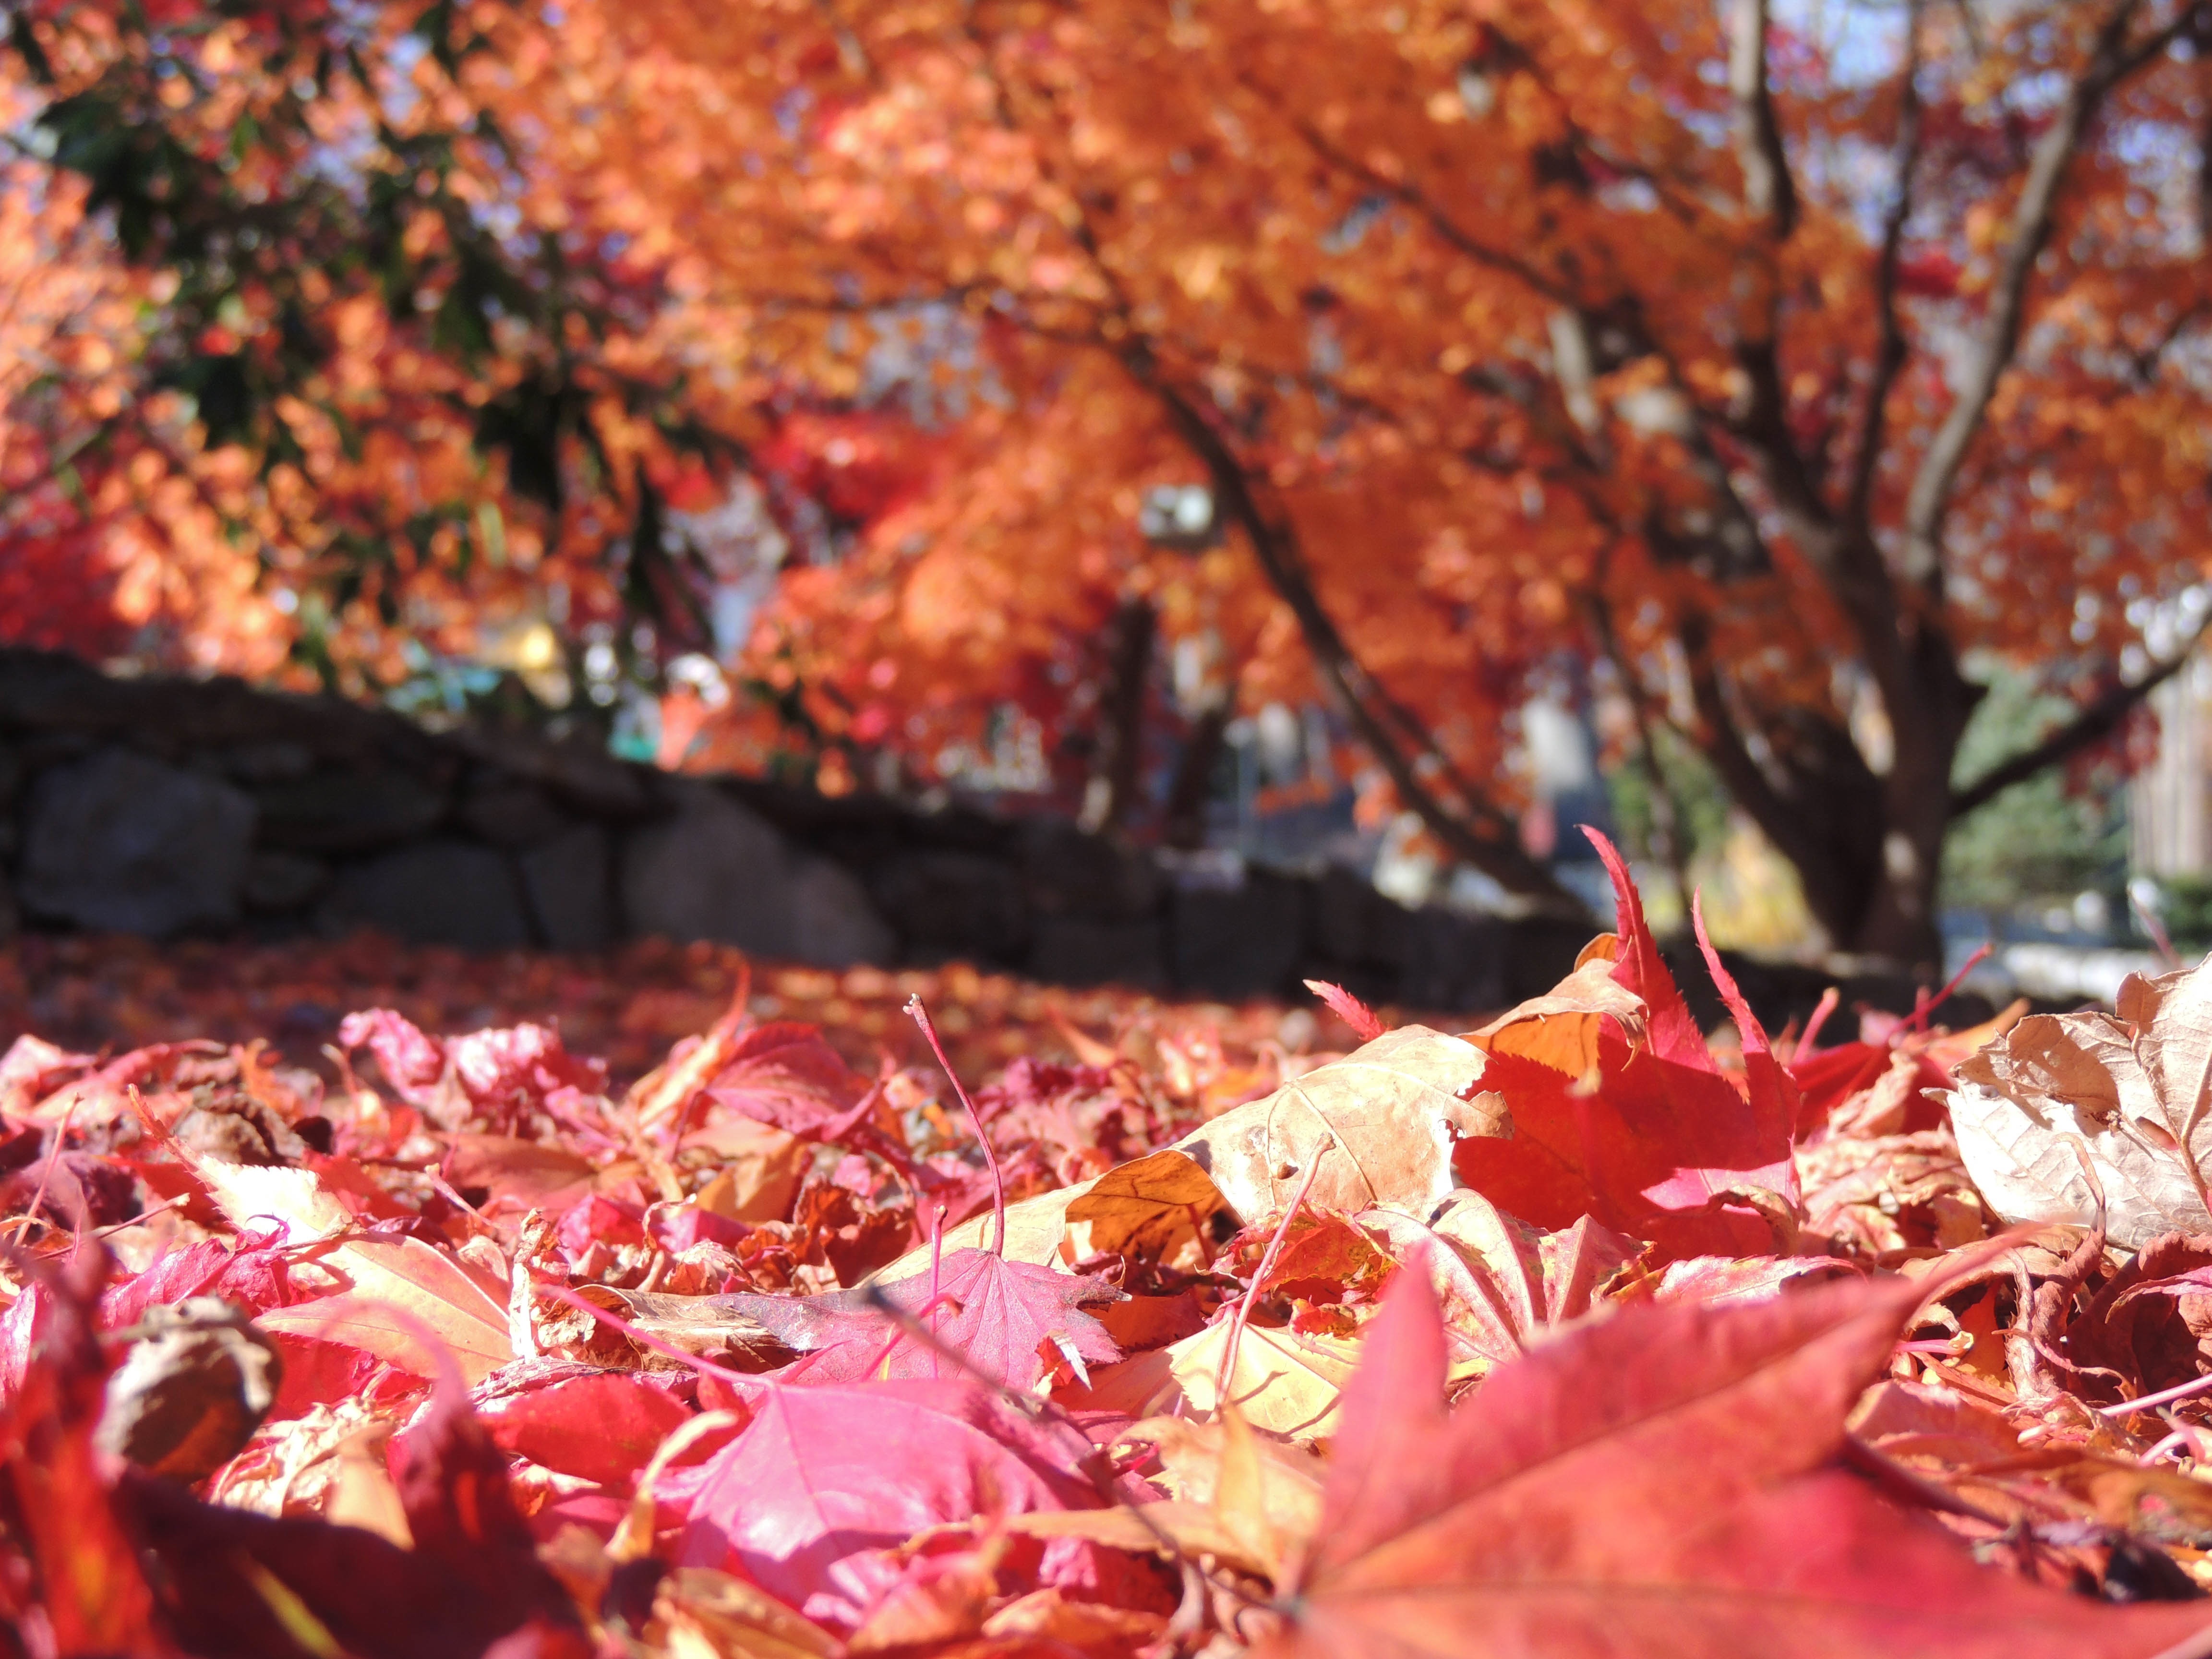
tree, nature, branch, plant, leaf, flower, red, autumn, season, maple tree, maple leaf, deciduous, flowering plant, woody plant, land plant